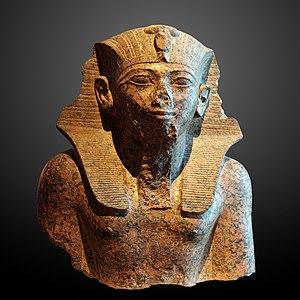
Thoutmôsis IV ou Djéhoutymès IV, fils d'Amenhotep II et de la reine Tiâa, est le huitième pharaon de la XVIIIᵉ dynastie. Manéthon l’appelle Thutmosis et lui attribue un règne de neuf ans et huit mois, ce que semblent confirmer les documents retrouvés, dont la date n'excède pas l'an 9.